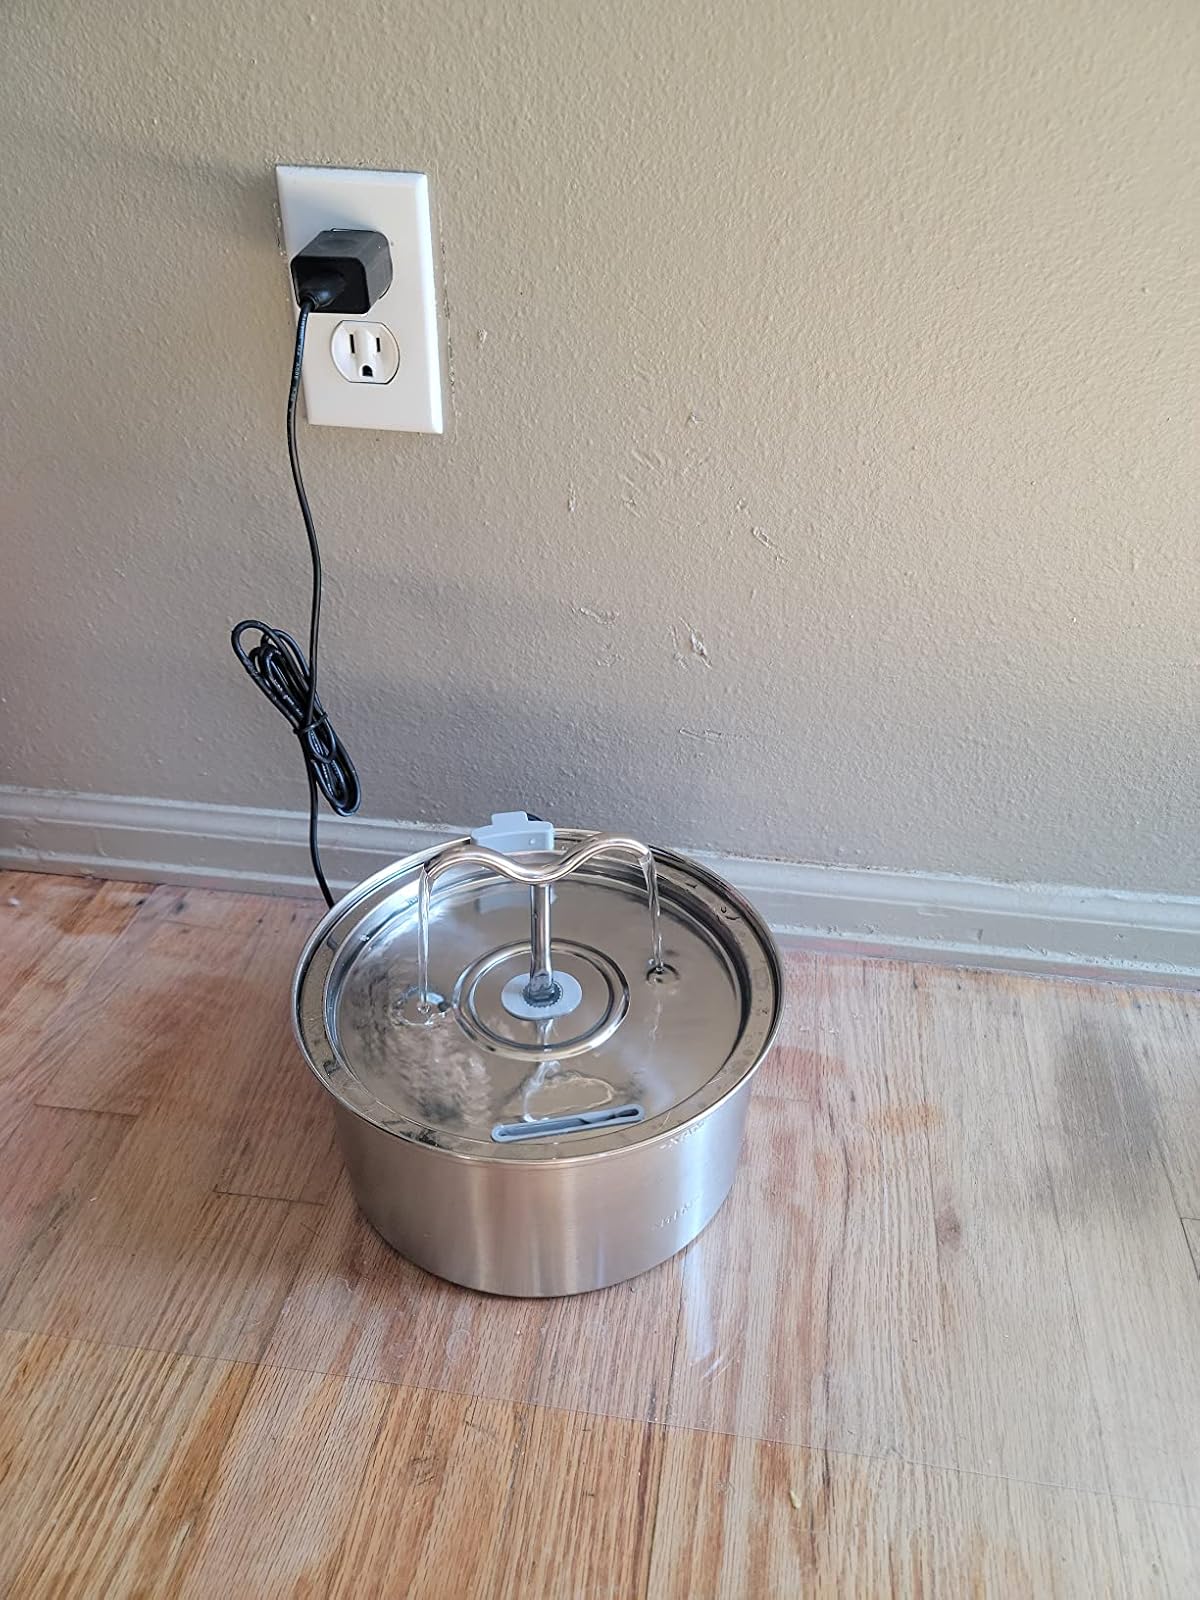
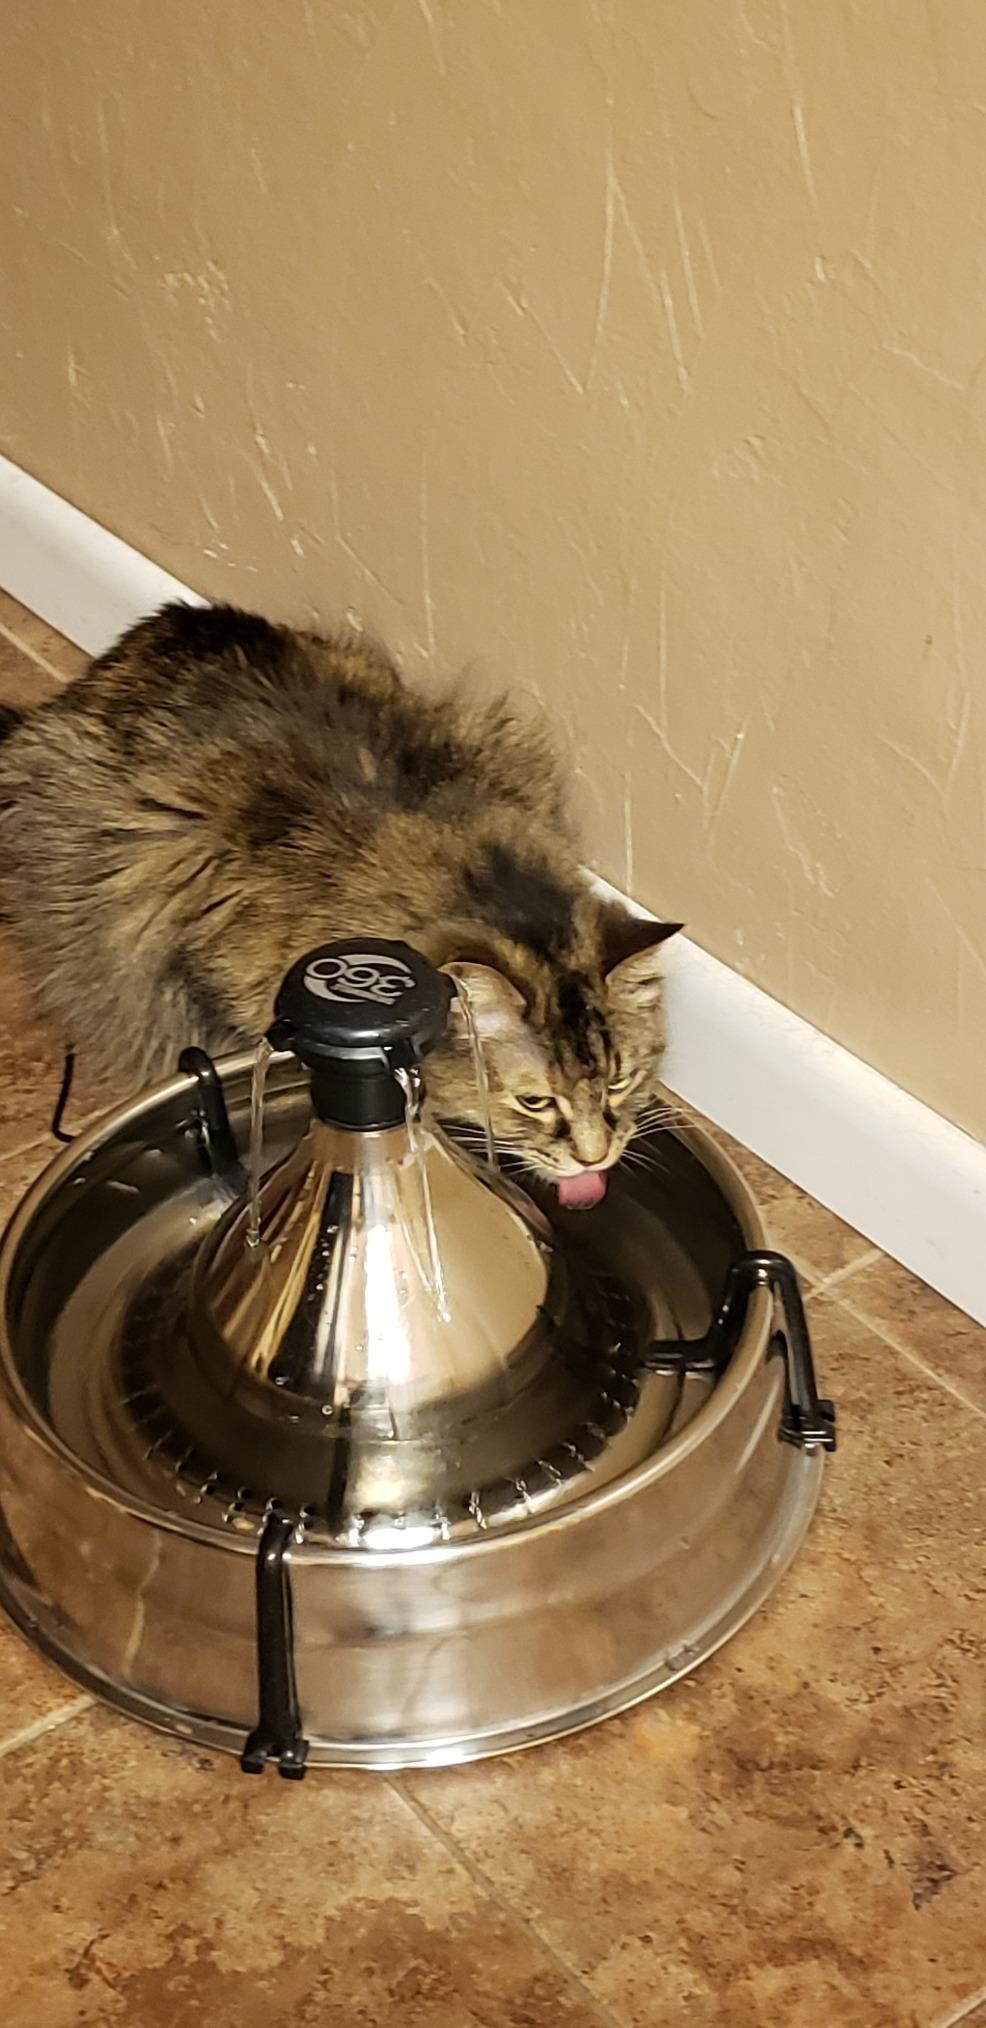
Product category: items_bowl
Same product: no